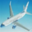
Label: airplane